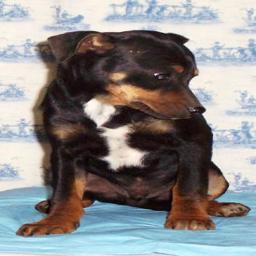
Animal: dogs